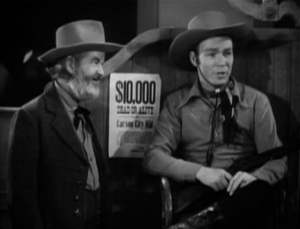
George 'Gabby' Hayes et Roy Rogers dans The Carson City Kid (1940)
Gabby Hayes, de son vrai nom George Francis Hayes, est un acteur américain né le 7 mai 1885 à Wellsville, et mort le 9 février 1969 à Burbank.
The Carson City Kid est un western B réalisé par Joseph Kane sorti en 1940.